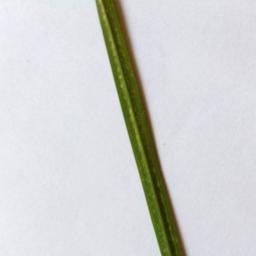
Label: Rice___Healthy